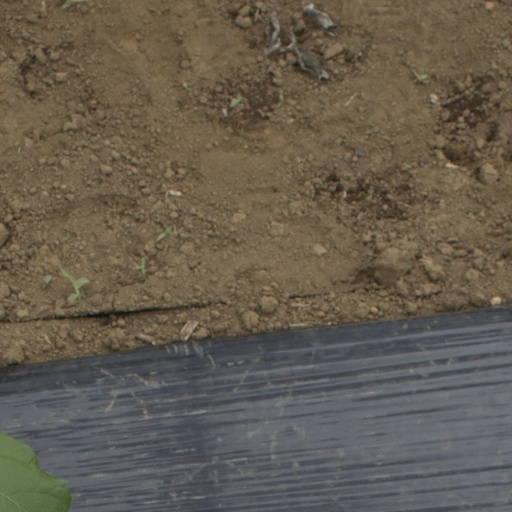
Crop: Jerusalem artichoke